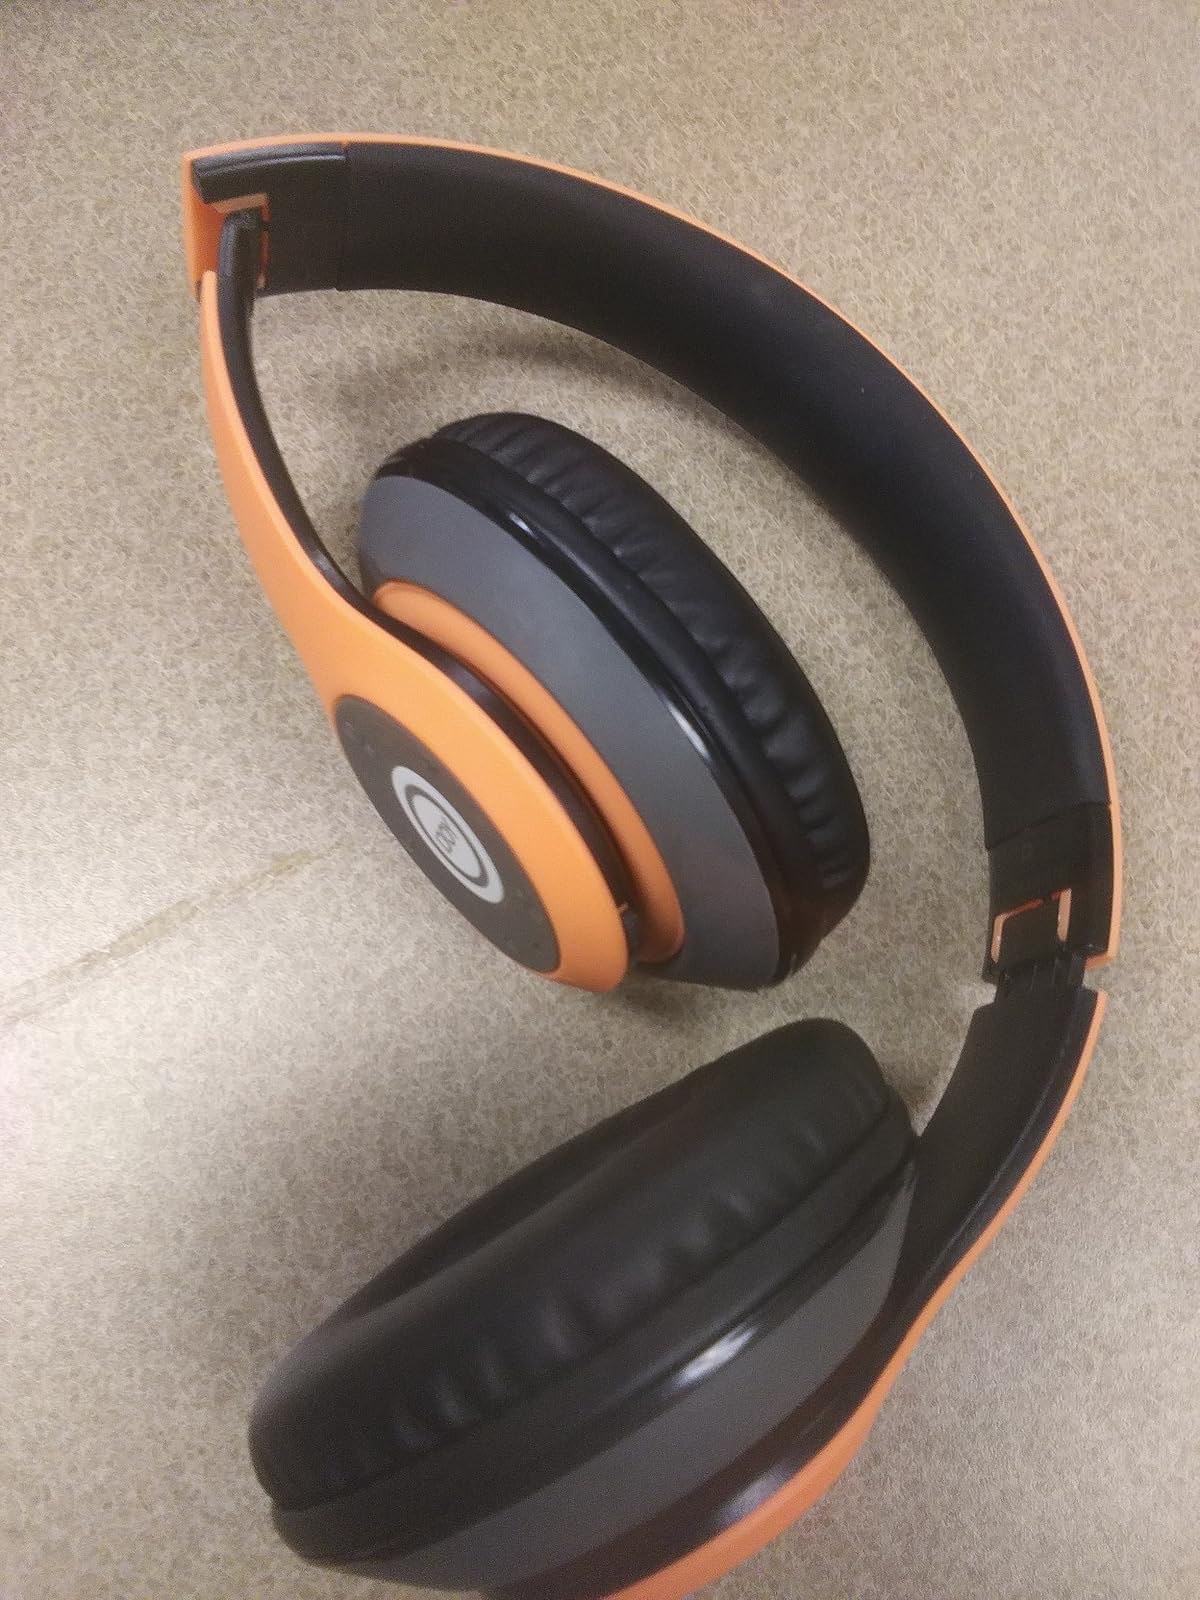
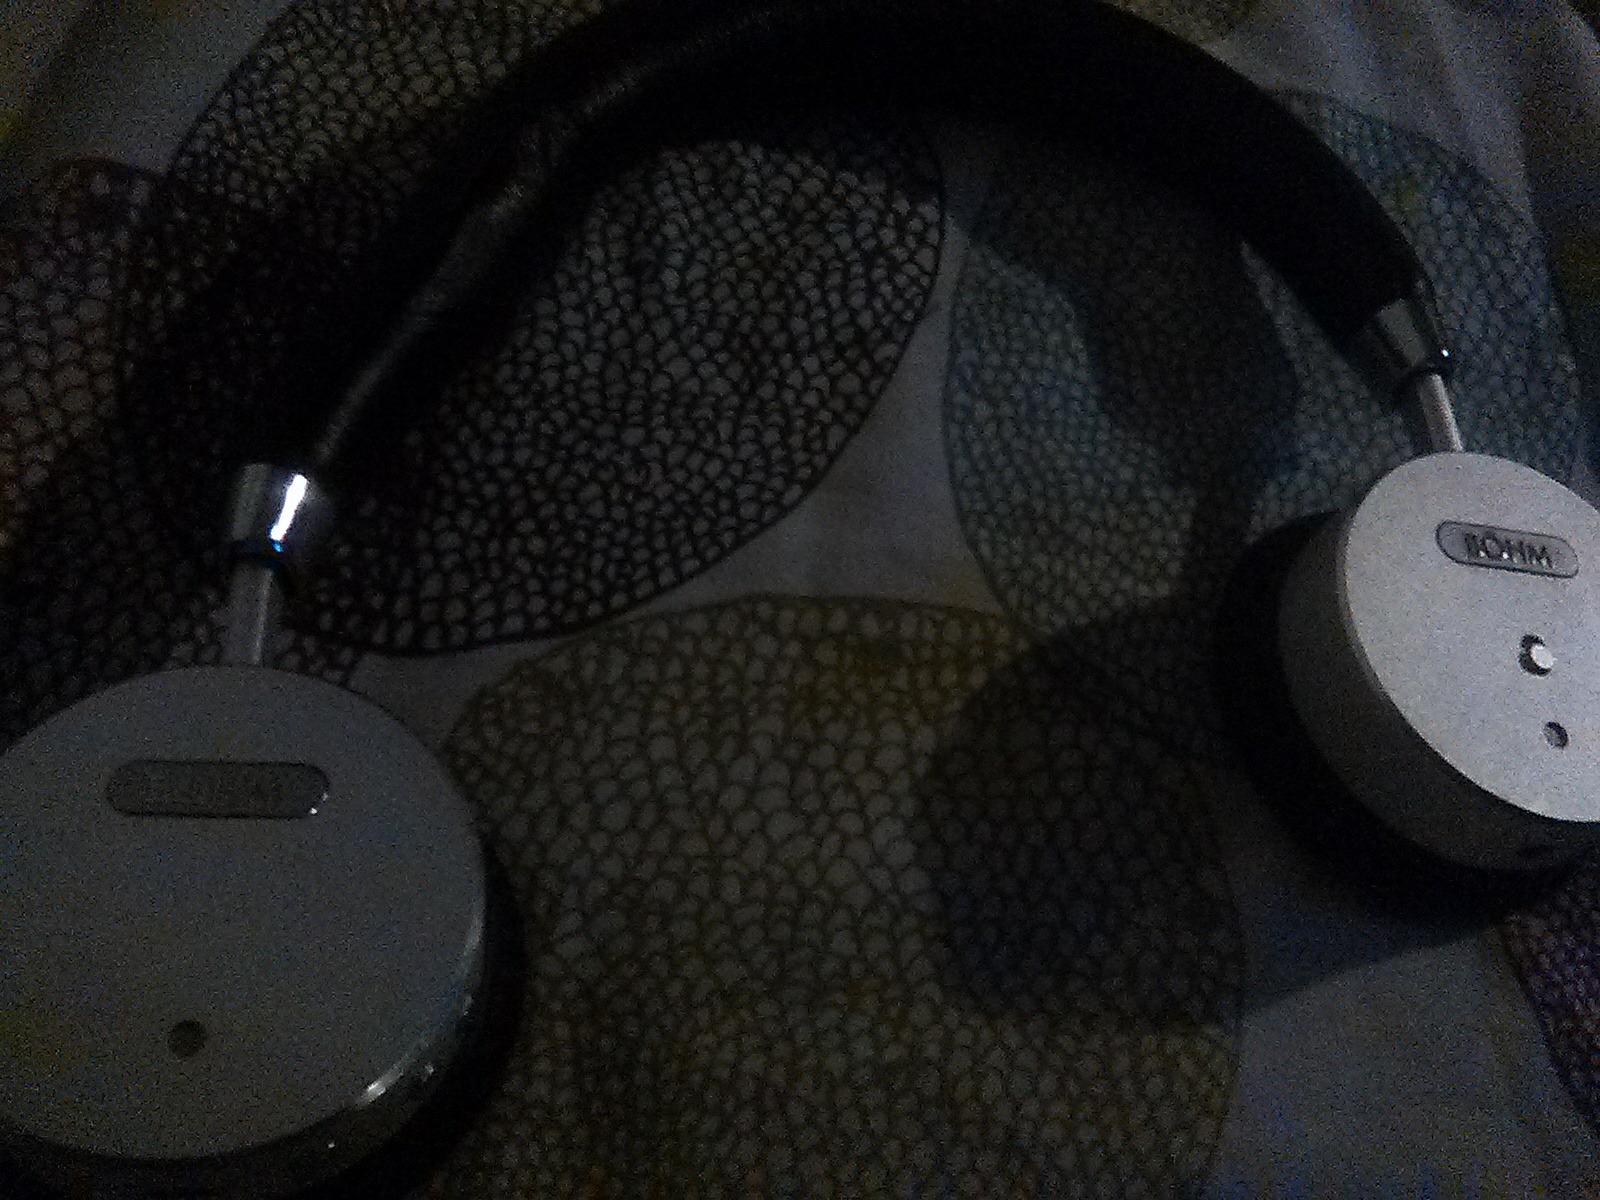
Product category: headphones
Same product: no